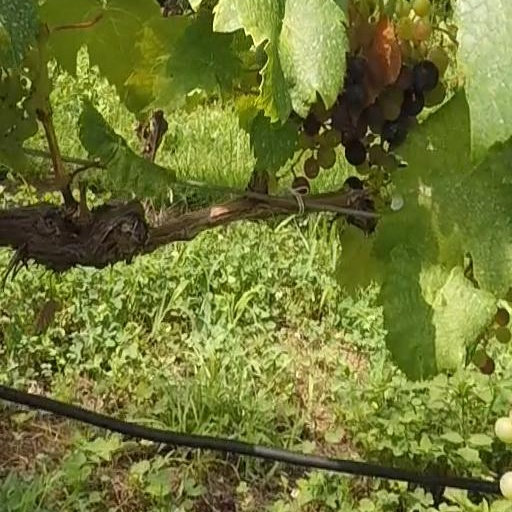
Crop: grape